Thomas Dudley Cabot

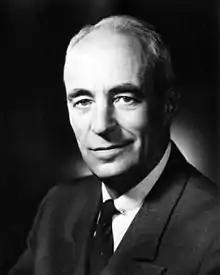

Thomas Dudley Cabot (May 1, 1897 – June 8, 1995) was an American businessman. He also became the U.S. Department of State's Director of Office of International Security Affairs.